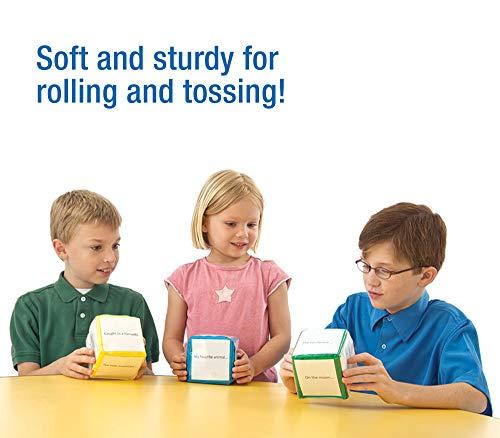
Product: Carson-Dellosa Publishing Differentiated Instruction Cubes
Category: Office Products | Office & School Supplies | Education & Crafts | Early Childhood Education Materials
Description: Each Differentiated Instruction Cubes can provide a group of students with up to six different problems, prompts, tasks, or questions to discuss.
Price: $17.53